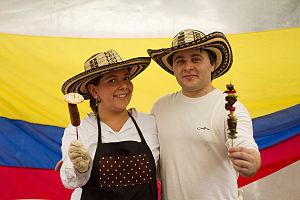
L'immigration colombienne en Argentine est un mouvement migratoire de la Colombie vers l'Argentine. En 2005, selon le Departamento Administrativo Nacional de Estadística de Colombie, il y a 13 876 résidents colombiens en Argentine. Entre 2000 et 2008, 16 539 Colombiens partent s'y installer. En 2014, la communauté colombienne en Argentine occupe le quatrième rang en terme d'importance parmi les communautés étrangères provenant d'Amérique.